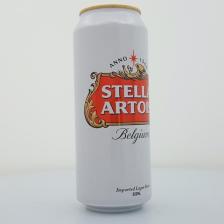
Label: cans